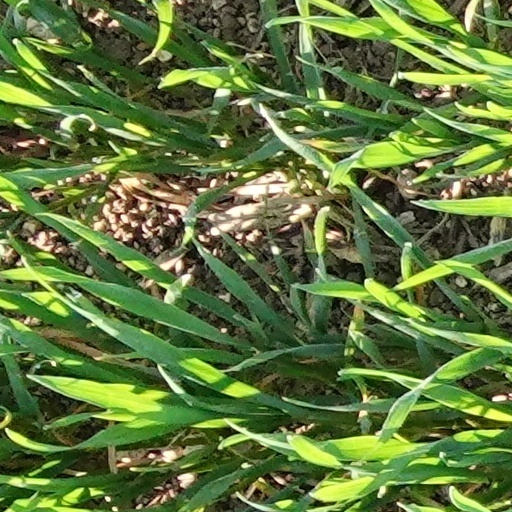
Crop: wheat